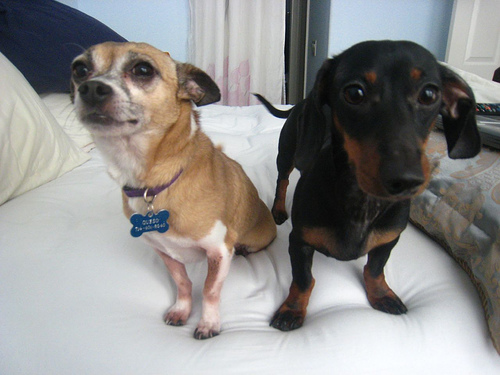
user: Given an image and a question. Answer the question in a short answer. Question: What information is most likley on the blue tag? Short Answer:
assistant: name